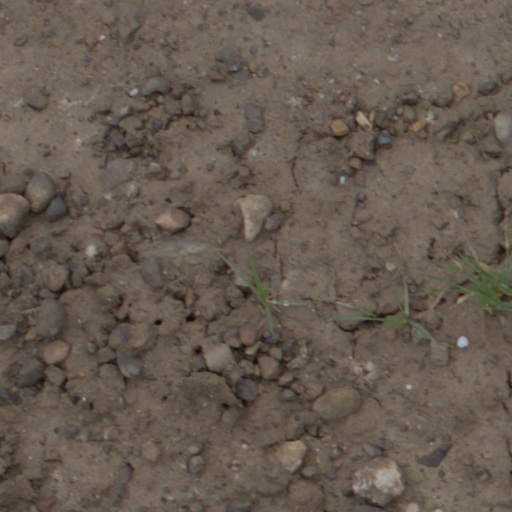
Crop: wheat